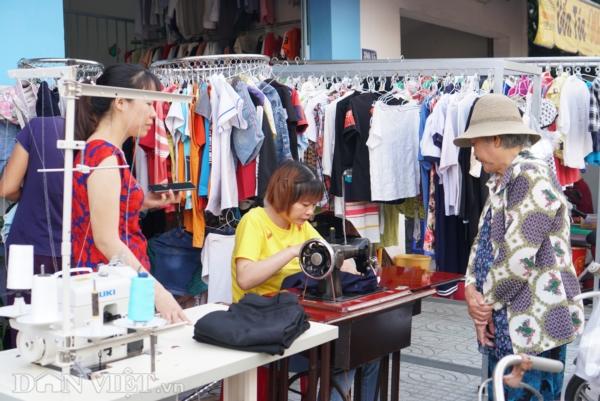
một cụ già đang nhìn người phụ nữ mặc áo vàng